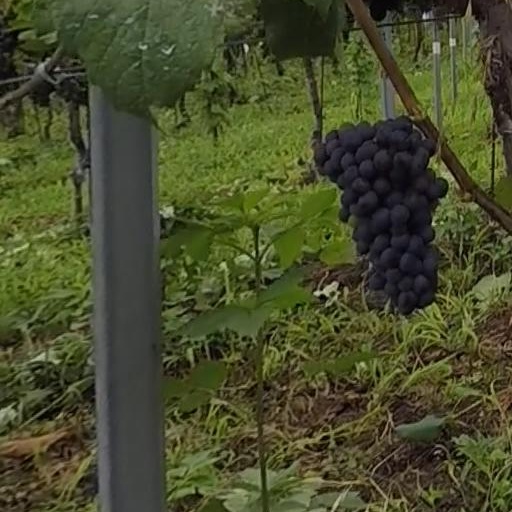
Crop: grape